Mary Hissem De Moss

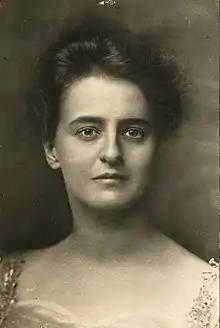
Mary Hissem De Moss in 1909

Mary Hissem De Moss Lyon (July 27, 1871 – August 23, 1960) was an American concert and oratorio singer, based in New York, and known as the "Festival Soprano" for her many appearances at music festivals across the United States and Canada.